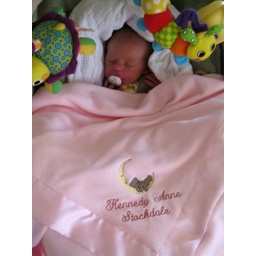
Dad's got Kennedy Anne completely decked out in her car seat ready to go to the doc for her 1-week check-up